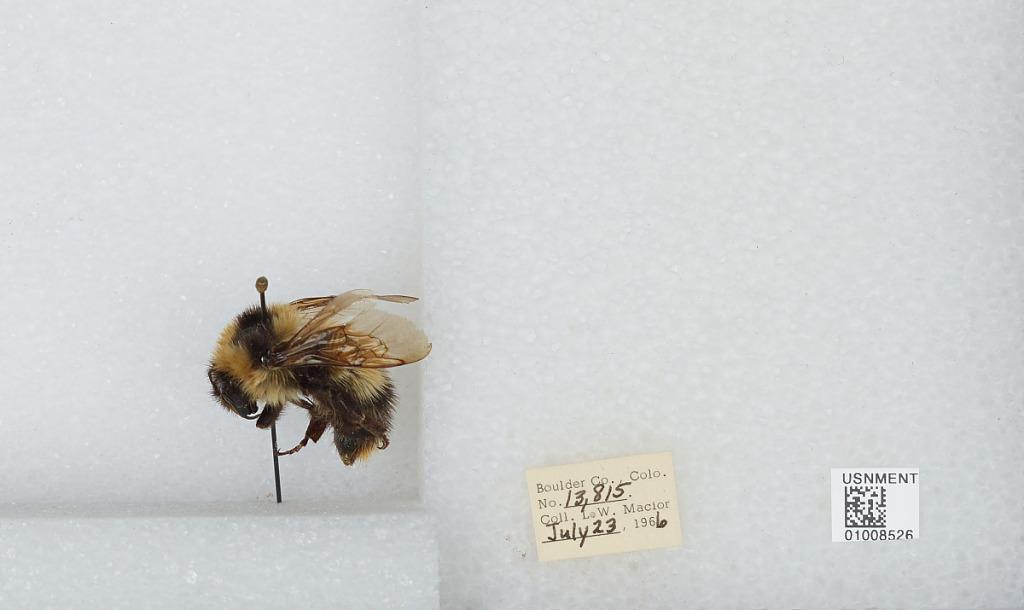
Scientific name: Bombus (Alpinobombus) balteatus Dahlbom
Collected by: L. Macior
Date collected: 1966-7-23
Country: United States
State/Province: Colorado
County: Boulder
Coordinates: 40.0275, -105.252